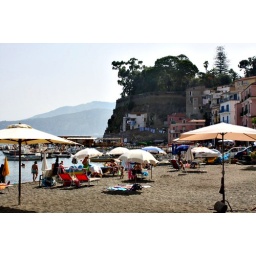
Public, free beach in Marina Grande. We passed and chose one up the coast for a hefty price.